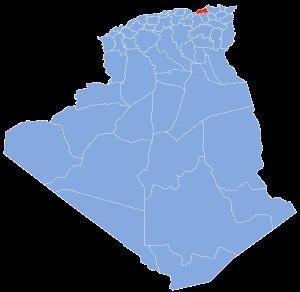
Pour les autres communes, voir Liste des communes d'Algérie.